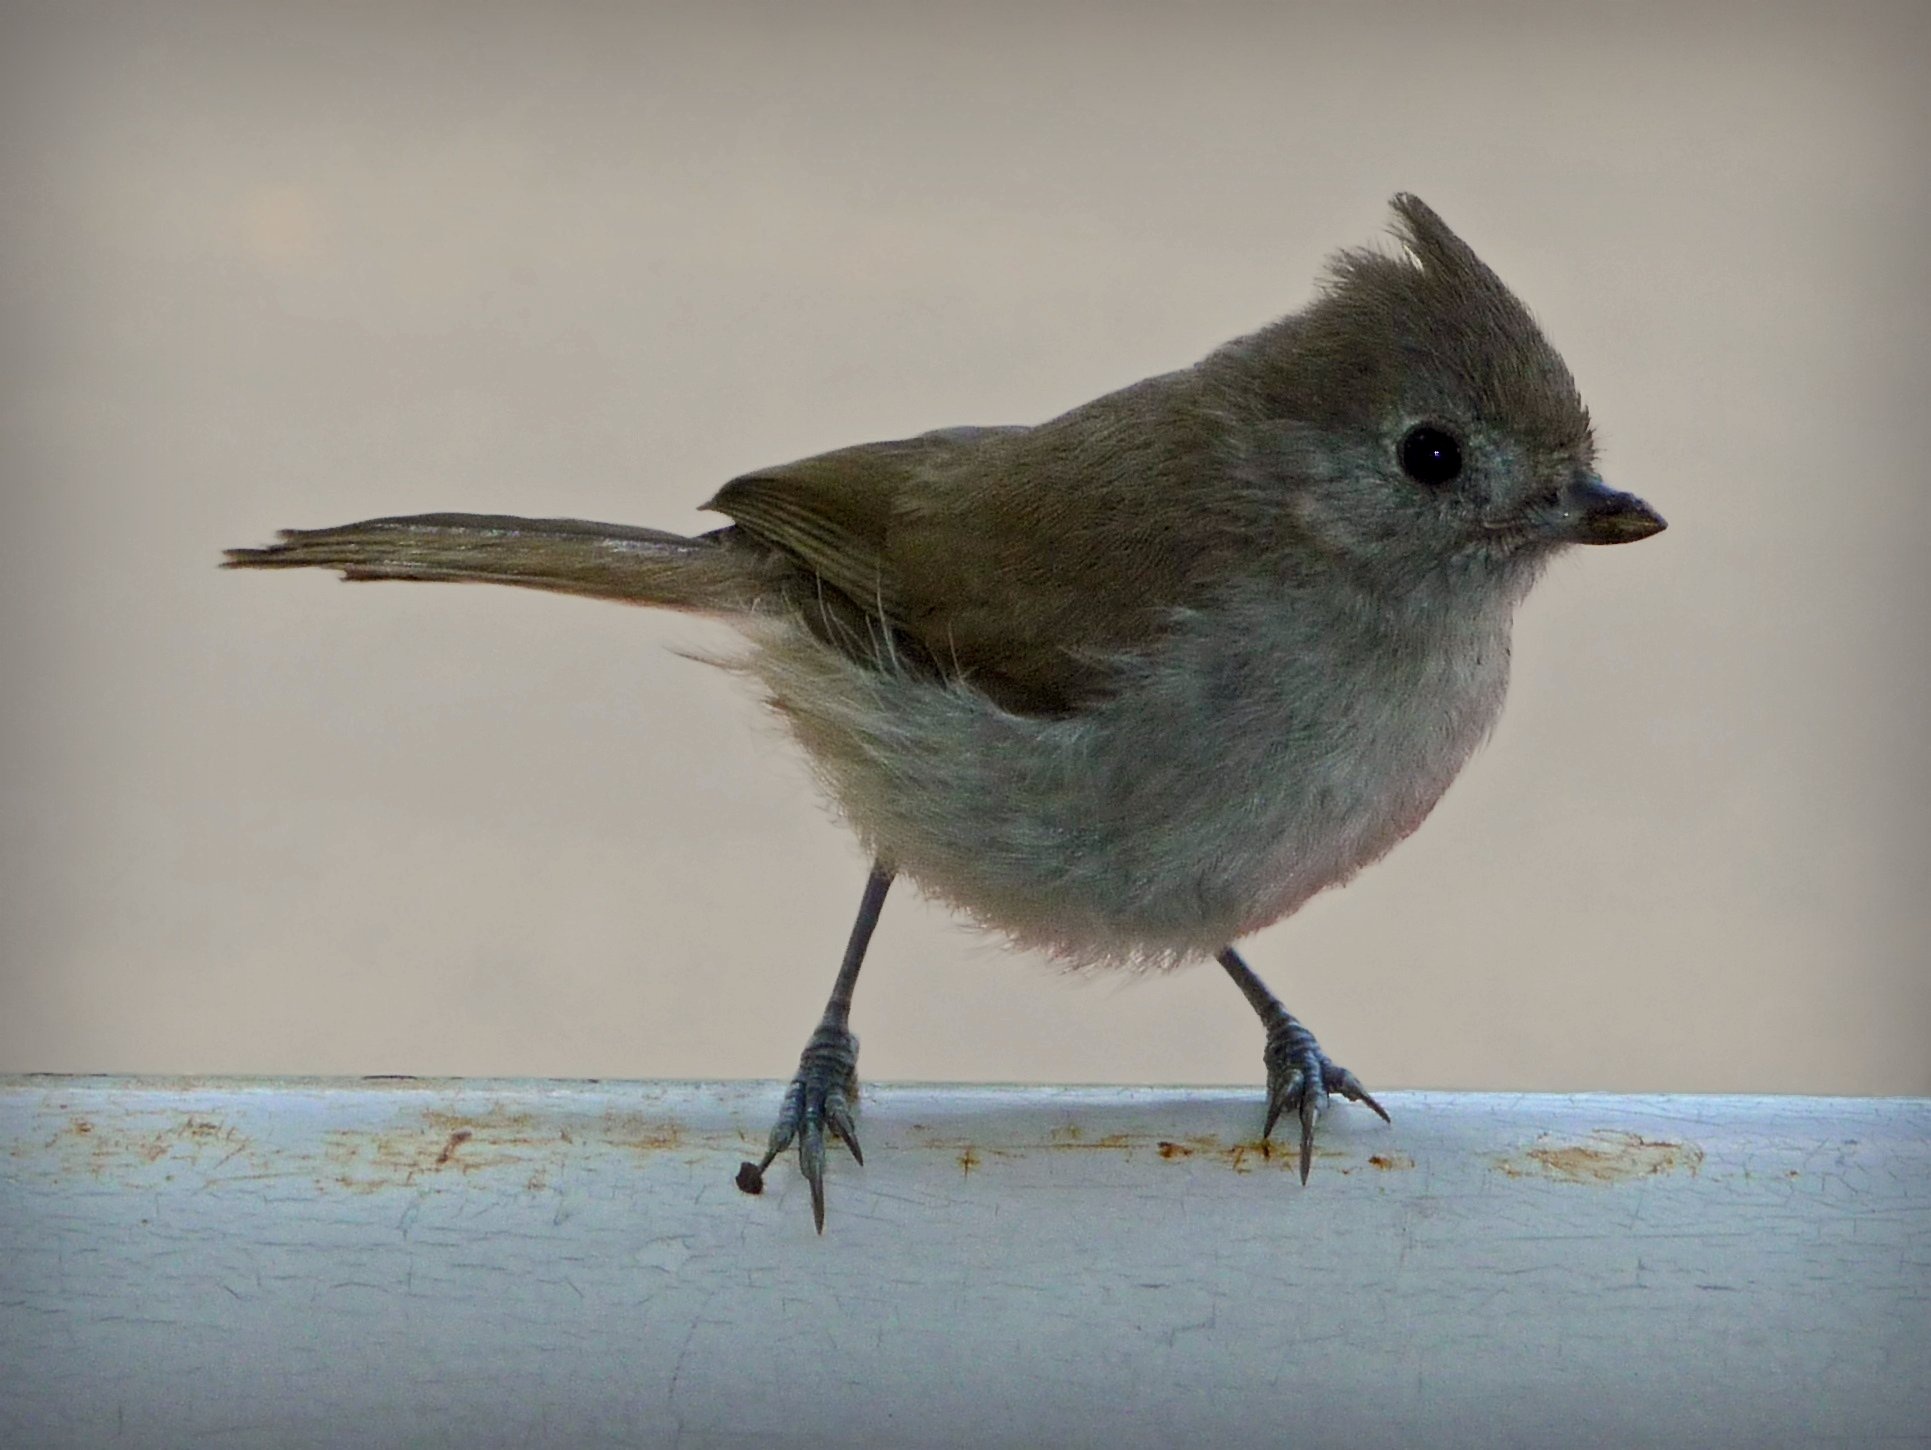
nature, bird, animal, cute, wildlife, beak, fauna, vertebrate, sparrow, finch, junco, wren, house sparrow, old world flycatcher, perching bird, emberizidae, cinclidae